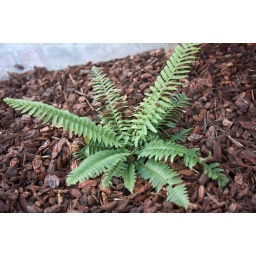
On the left side of the path and under the maple tree is a western sword fern (polystichum munitum).